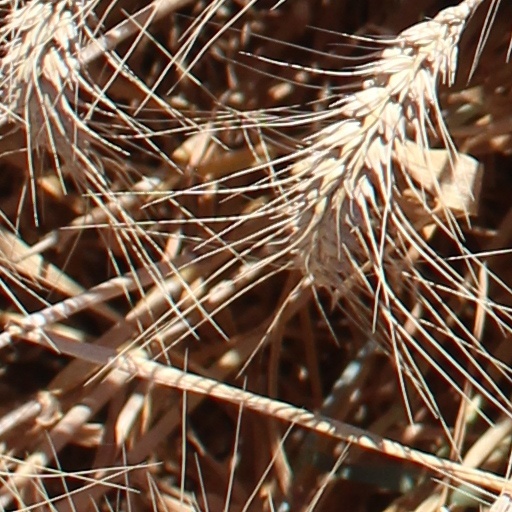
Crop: wheat